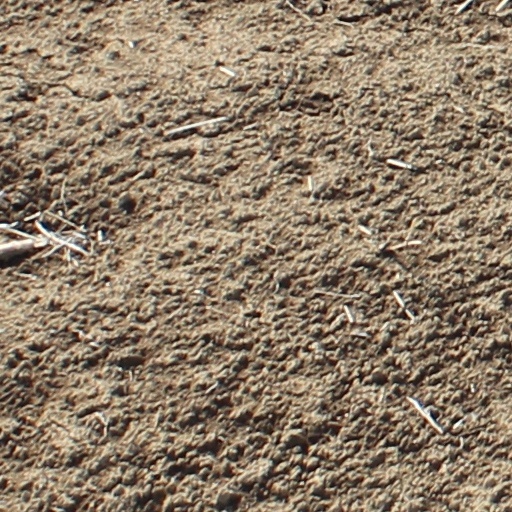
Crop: wheat